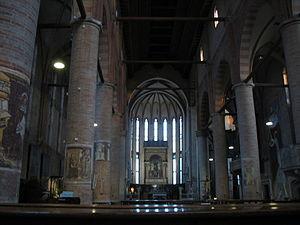
L'église San Nicolò est une église catholique de Trévise. De par sa taille, c'est le plus grand édifice religieux de la ville, surpassant même le Duomo.